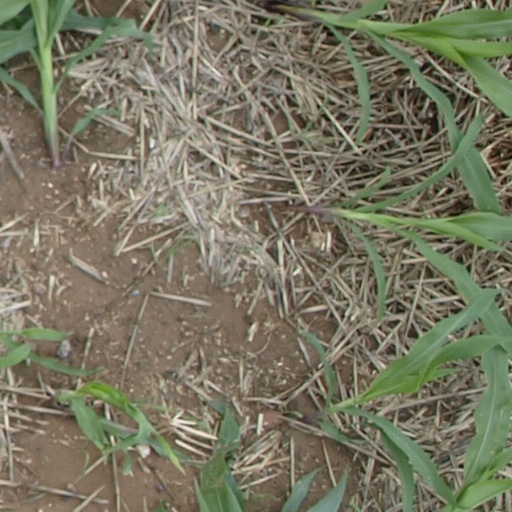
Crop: maize; corn